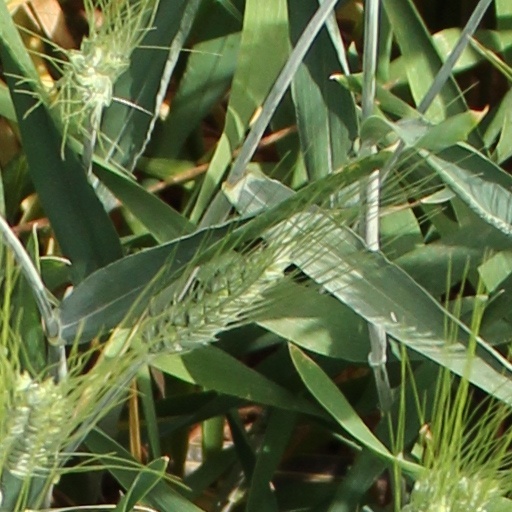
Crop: wheat